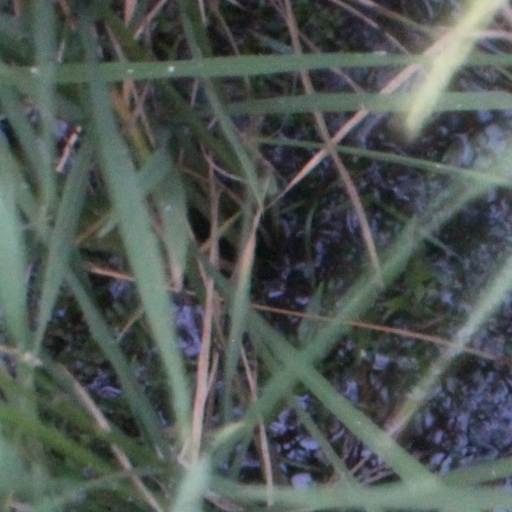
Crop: rice